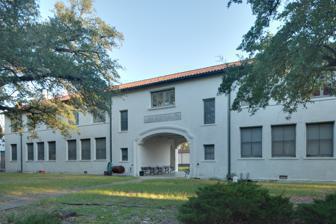
Building: Houston Negro Hospital School of Nursing Building
Country: United States of America
Year built: 1931
United States historic place Houston Negro Hospital School of Nursing Building U.S. National Register of Historic Places The School of Nursing building in 2010 Show map of Texas Show map of the United States Location Houston Negro Hospital complex Holman Ave. and Ennis St. Houston , Texas Coordinates 29°43′47″N 95°21′42″W / 29.72972°N 95.36167°W / 29.72972; -95.36167 Area less than one acre Built 1925–1927 Architect Maurice J. Sullivan Architectural style Mission/ Spanish Colonial Revival NRHP reference No. 82004857 Added to NRHP December 27, 1982 The Houston Negro Hospital School of Nursing Building is a school building at the Houston Negro Hospital complex, now named Riverside General Hospital , located at the intersection of Holman Avenue and Ennis Street in Houston , Harris County, Texas . The Houston Negro Hospital School of Nursing has the distinction of being the first school in Houston created for the express purpose of training black nurses. The attached medical facility, the first non-profit hospital for Black patients in Houston, provided work for black physicians who were normally barred from admitting patients to segregated Houston hospitals. Construction In 1918, Houston philanthropist Joseph S. Cullinan established a fund to erect a fifty-bed hospital. Later, Texas oilman J. S. Cullinan , donated $80,000 to build the Hospital and the City of Houston donated the land. The Spanish Colonial Revival style building began construction in 1925 and the school was officially opened in 1927. Dedication of the building occurred on June 19, 1926, to coincide with the 61st anniversary of Juneteenth , despite ongoing construction. The first administrator was I.M. Terrell . National Register It was added to the National Register of Historic Places on December 27, 1982. See also Houston Negro Hospital National Register of Historic Places listings in Houston, Texas National Register of Historic Places listings in Harris County, Texas References